Interstate Highway System

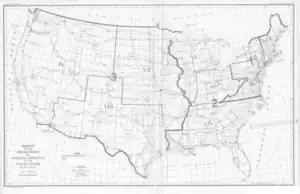
The Pershing Map

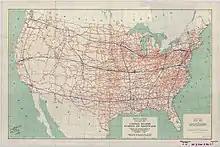
FDR's hand-drawn map from 1938

The United States government's efforts to construct a national network of highways began on an "ad hoc" basis with the passage of the Federal Aid Road Act of 1916, which provided $75 million over a five-year period for matching funds to the states for the construction and improvement of highways. The nation's revenue needs associated with World War I prevented any significant implementation of this policy, which expired in 1921.